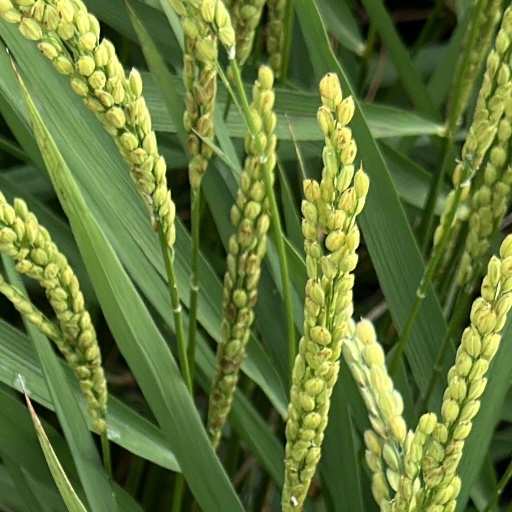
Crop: rice